1st Battalion, 227th Aviation Regiment (United States)

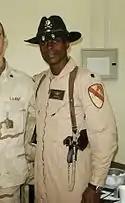
LTC Lewis at HHC 1-227 AVN BN 1CD mandatory Christmas party, Camp Taji, Iraq

A majority of the battalion's helicopters sustained extensive battle damage, but only one went down. Both pilots survived and were captured, later being rescued by US Marines after the fall of Baghdad. On 21 May 2003, the battalion redeployed to Fort Hood.